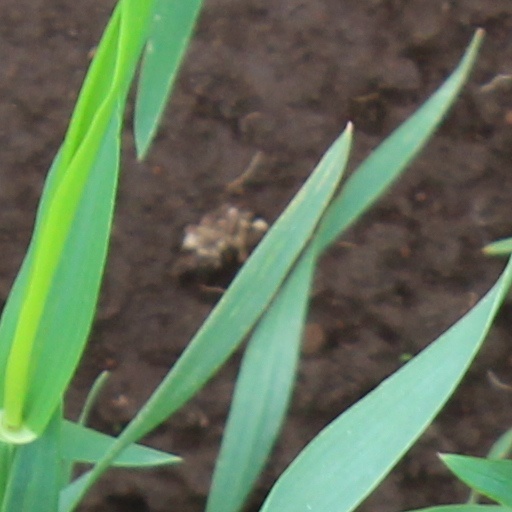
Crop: wheat